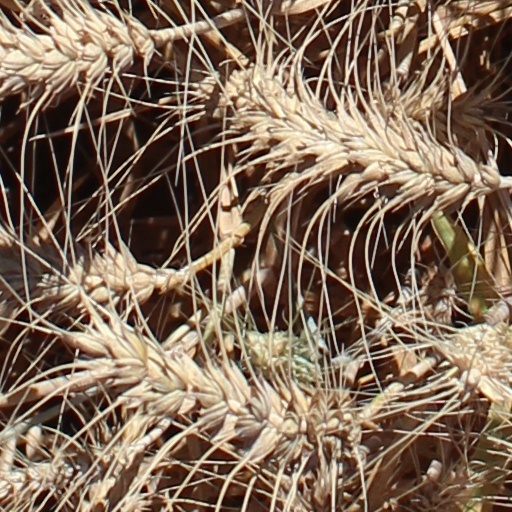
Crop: wheat